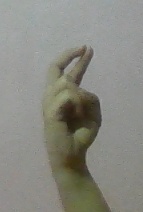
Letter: zay